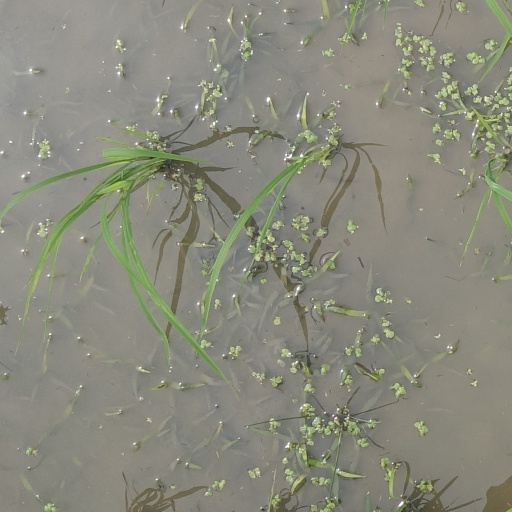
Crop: rice